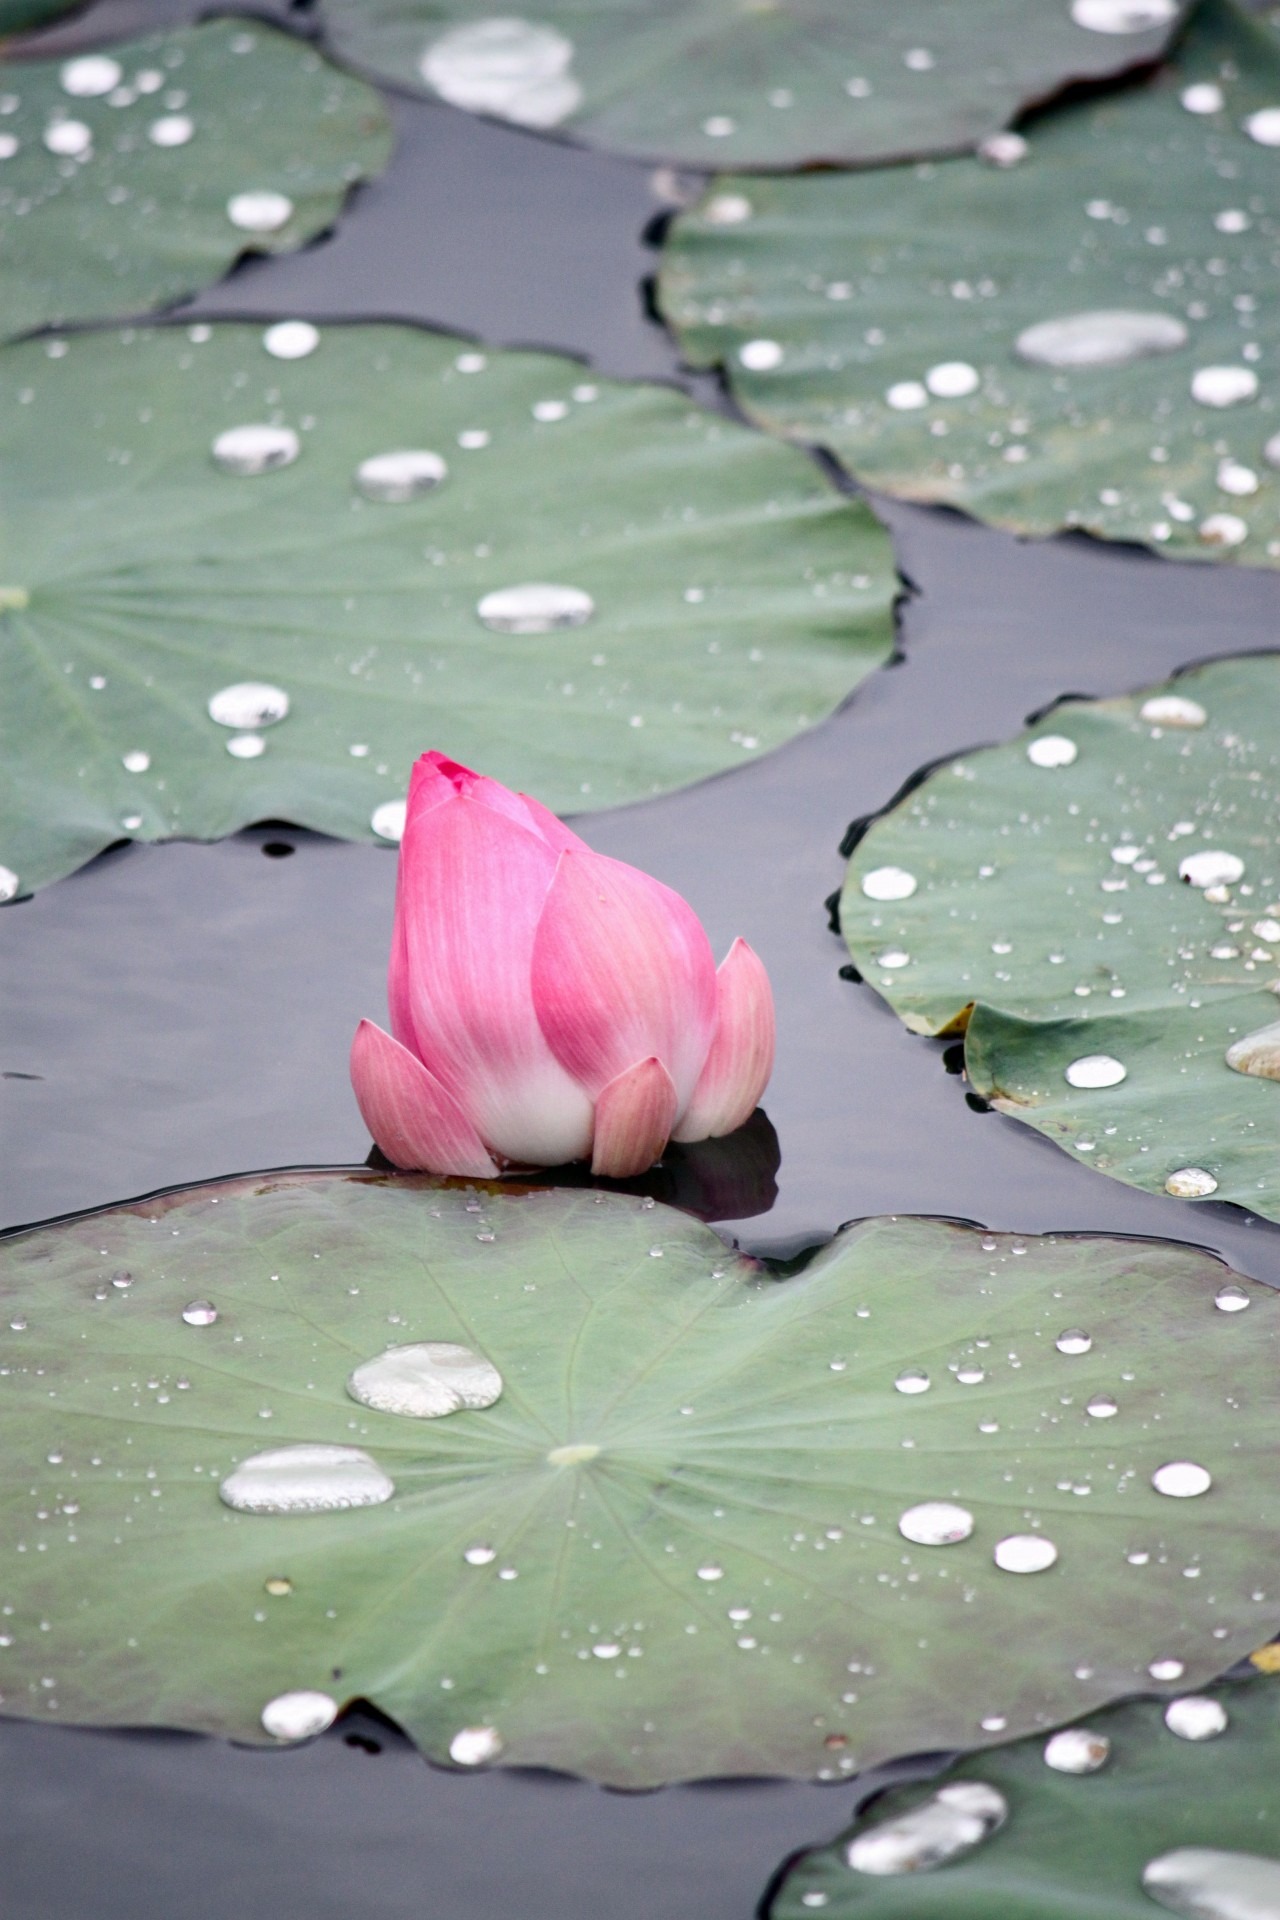
water, grass, blossom, plant, leaf, flower, petal, green, reflection, color, pink, dying, green leaves, lotus bud, pink lotus flower faded, old lotus leaf